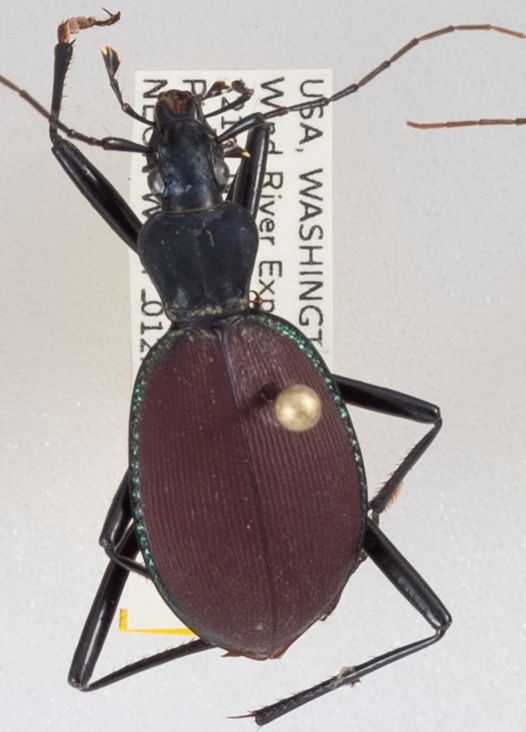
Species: Scaphinotus angusticollis
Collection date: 2018-09-25
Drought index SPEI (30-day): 0.248
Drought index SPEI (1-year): -0.588
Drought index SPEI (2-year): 0.576